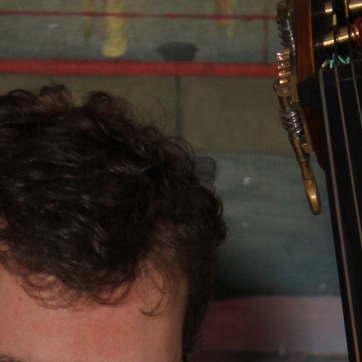
Material: hair